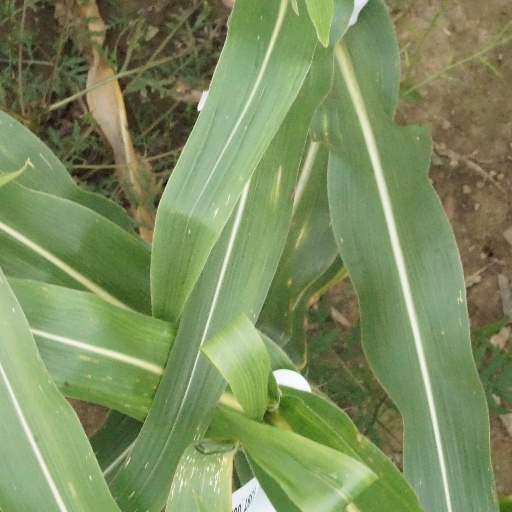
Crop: maize; corn